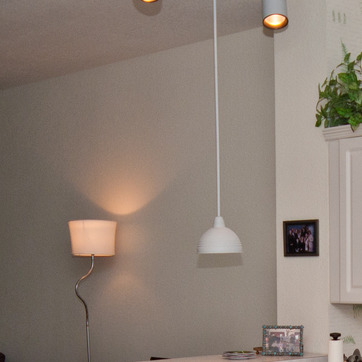
Material: painted